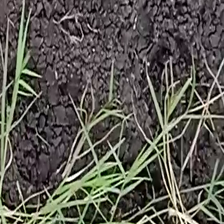
Weed species: Harali_(Cynodon_dactylon)